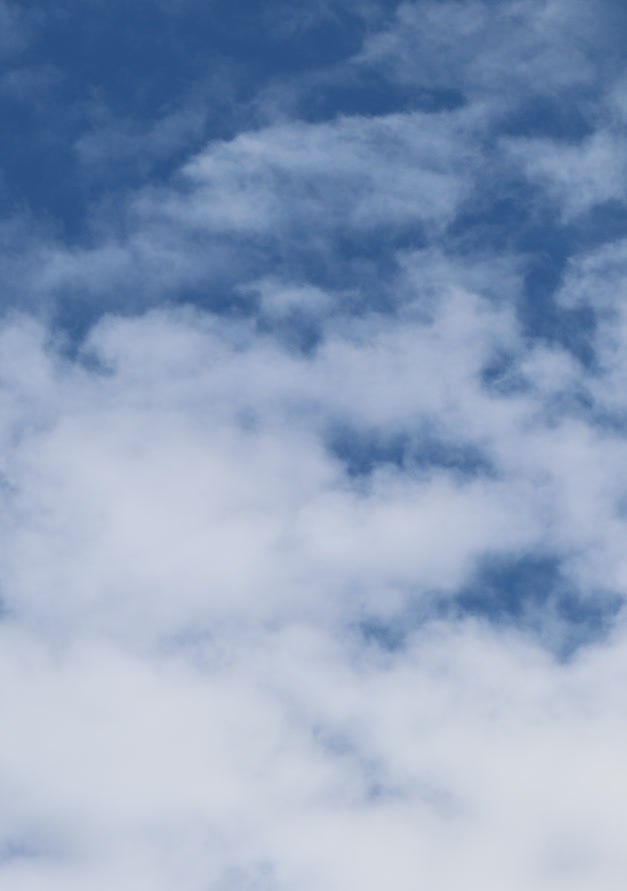
Cloud type: Altocumulus